The Flash season 4

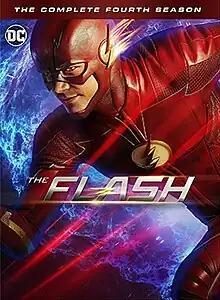
Home media cover

The fourth season of the American television series "The Flash", which is based on the DC Comics character Barry Allen / Flash, premiered on The CW on October 10, 2017, and ran for 23 episodes until May 22, 2018. The season follows Barry, having returned from his self-imposed stay in the Speed Force, as he faces down Clifford DeVoe / Thinker. It is set in the Arrowverse, sharing continuity with the other television series of the universe, and is a spin-off of "Arrow". The season is produced by Berlanti Productions, Warner Bros. Television and DC Entertainment with Andrew Kreisberg and Todd Helbing as showrunners.